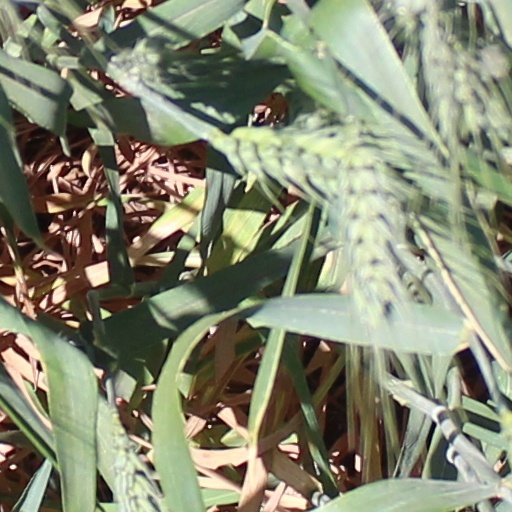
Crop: wheat